Assault air warning squadrons

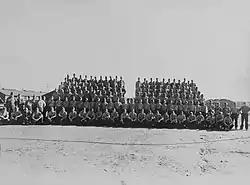
Squadron photo of AWS(AT)-5 taken at MCAD Miramar in March 1944.

Air Warning Squadron (Air Transportable) 5 was commissioned on 1 December 1943 at Marine Corps Air Station Cherry Point, North Carolina. It was the first air-transportable air warning unit in the Marine Corps. On 10 January 1944 the squadron was transported to St. Simons and Jekyll Islands in order to practice its amphibious assault capabilities. It returned to MCAS Cherry point on 18 January and began preparing for movement to the West Coast.